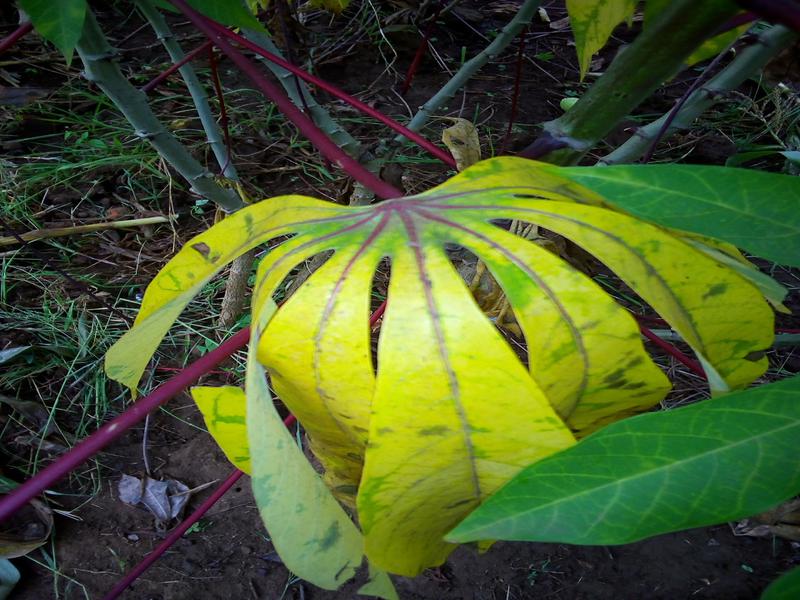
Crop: cassava
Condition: brown_streak_disease